Merit Network

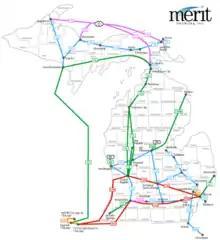
Merit Network backbone, January 2009

In July 2008, Merit began upgrading its core backbone network to 10 gigabits and installing five new Juniper MX480 routers. This upgrade was completed in May 2009 with seven backbone nodes in Grand Rapids, East Lansing, Detroit, Ann Arbor, Kalamazoo, and Chicago (2) all operating at 10 Gbit/s. Also during May 2009 Merit replaced its four 1 Gbit/s links to the commodity Internet with two 10 Gbit/s links over diverse paths to two different Tier 1 providers. And in October 2009 the links from Ann Arbor to Jackson and from Jackson and East Lansing were upgraded to 10 Gbit/s.